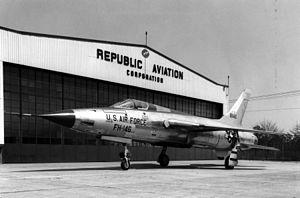
Le Republic F-105 Thunderchief était un chasseur-bombardier supersonique conçu par les États-Unis à la fin des années 1950. Il fait partie de la première génération de chasseurs supersoniques américains, connue sous le nom de Century Series Fighters. Employé exclusivement par les États-Unis, il mena la majorité des missions de bombardement du début de la guerre du Viêt Nam. Au départ conçu comme un avion d'attaque nucléaire monoplace, deux versions Wild Weasel biplaces furent aussi fabriquées et chargées de la dangereuse tâche de suppression des défenses aériennes de l'ennemi. Ces deux rôles firent du F-105 la cible prioritaire des avions ennemis, si bien qu'il fut le seul avion de chasse américain à être retiré du service en raison d'un taux d'attrition trop élevé.